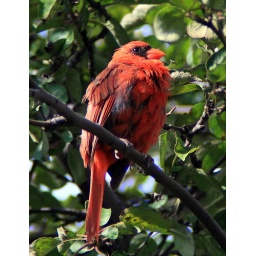
Every bird in town loves my McIntosh apple tree